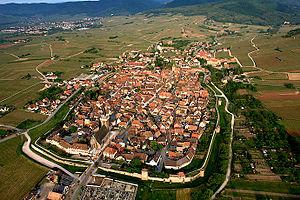
Bergheim est une commune française située dans le département du Haut-Rhin, en région Grand Est.